Jack Parsons (cricketer)

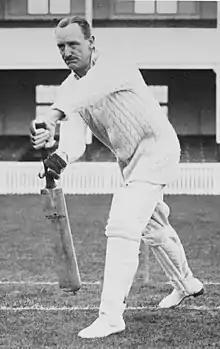
Parsons in 1924

The Rev. Canon John Henry Parsons MC (30 May 18902 February 1981) was an English first-class cricketer for Warwickshire County Cricket Club. A right-handed batsman, he made 17969 runs at 35.72 in his 355-game career which extended over 26 years. He became a Church of England clergyman.